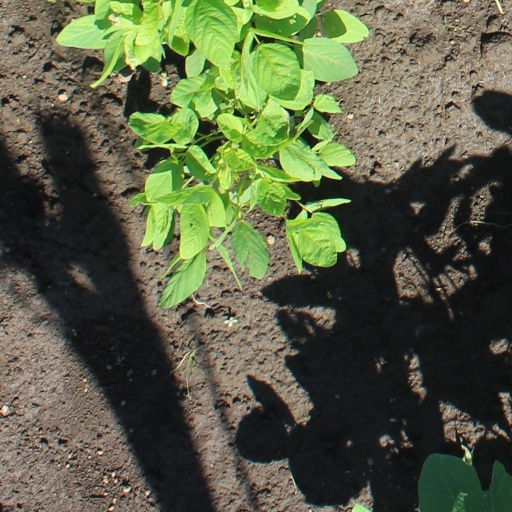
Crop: soybean